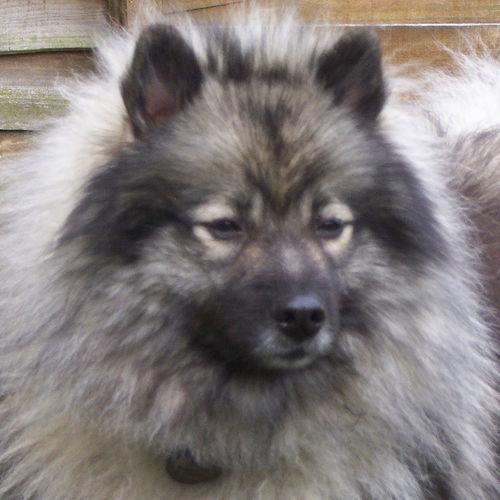
keeshond